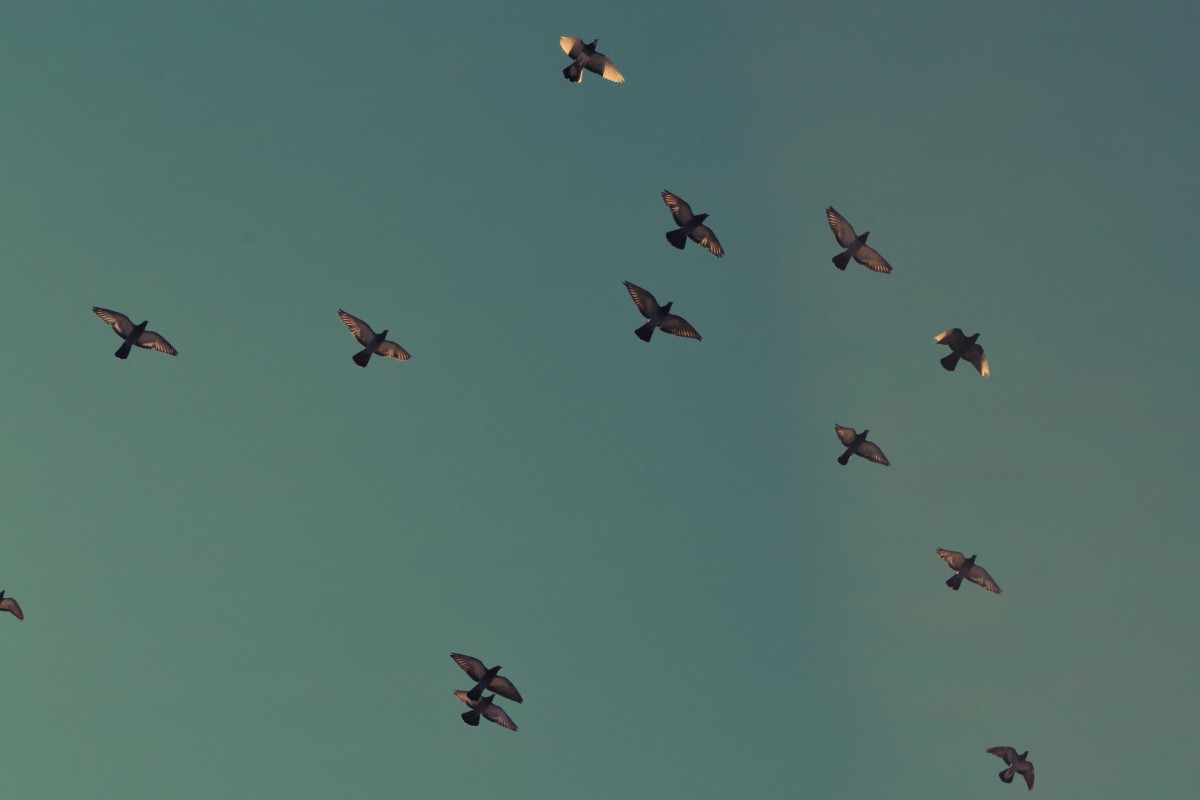
Tags: wing, animal, flock, flying, fly, flight, extreme sport, toy, parachute, parachuting, air sports